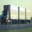
Label: truck